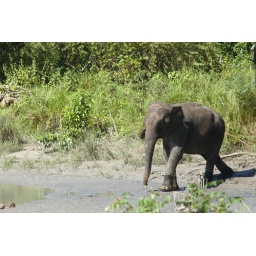
Ready for its bath in the river